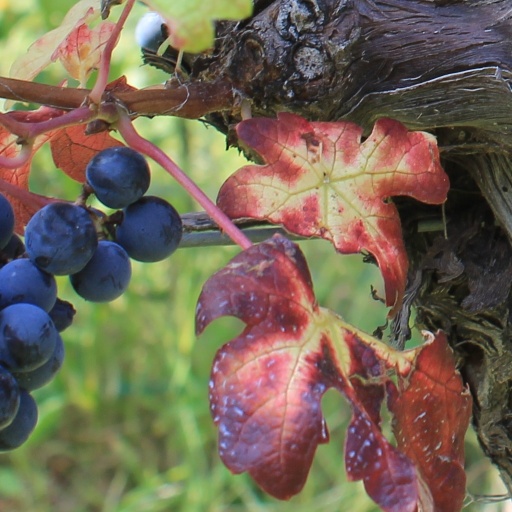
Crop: grape